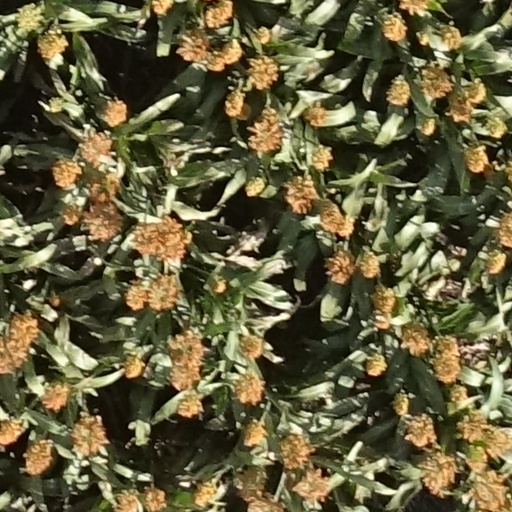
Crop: sorghum